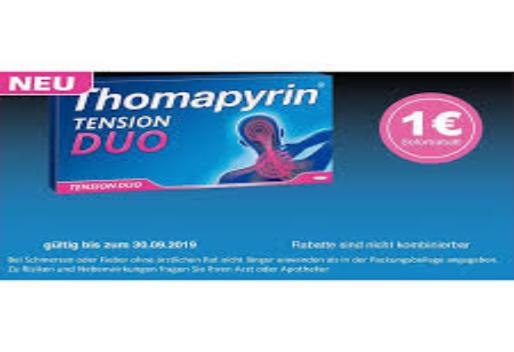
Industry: Medical